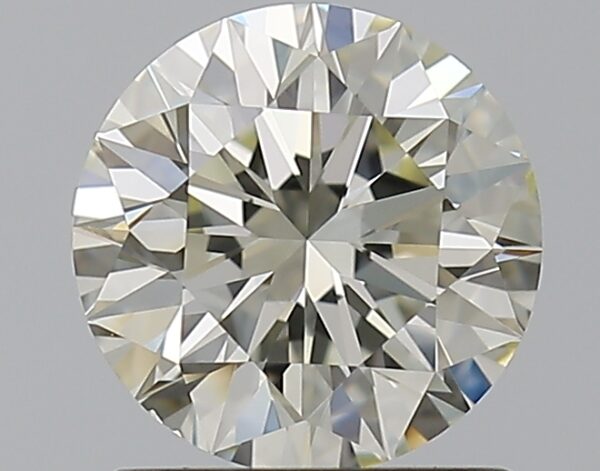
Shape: round
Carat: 1
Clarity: VS2
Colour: L
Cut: EX
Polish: EX
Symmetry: EX
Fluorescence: N
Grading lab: GIA
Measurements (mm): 6.34 x 6.39 x 4